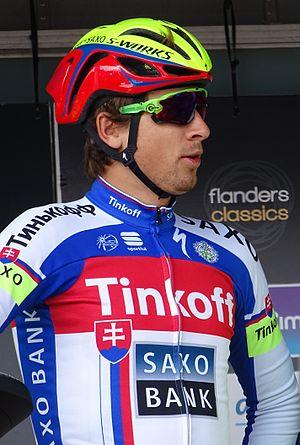
Reportage réalisé le mercredi 8 avril à l'occasion du départ du Grand Prix de l'Escaut 2015 à Anvers, Belgique.
Peter Sagan, né le 26 janvier 1990 à Žilina, est un coureur cycliste slovaque, membre de l'équipe WorldTour Bora-Hansgrohe. Considéré comme l'un des meilleurs sprinteurs du monde, il est le premier coureur à remporter trois titres de champion du monde sur route consécutifs.